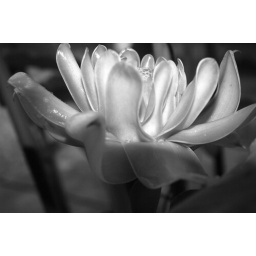
Flower in black & white